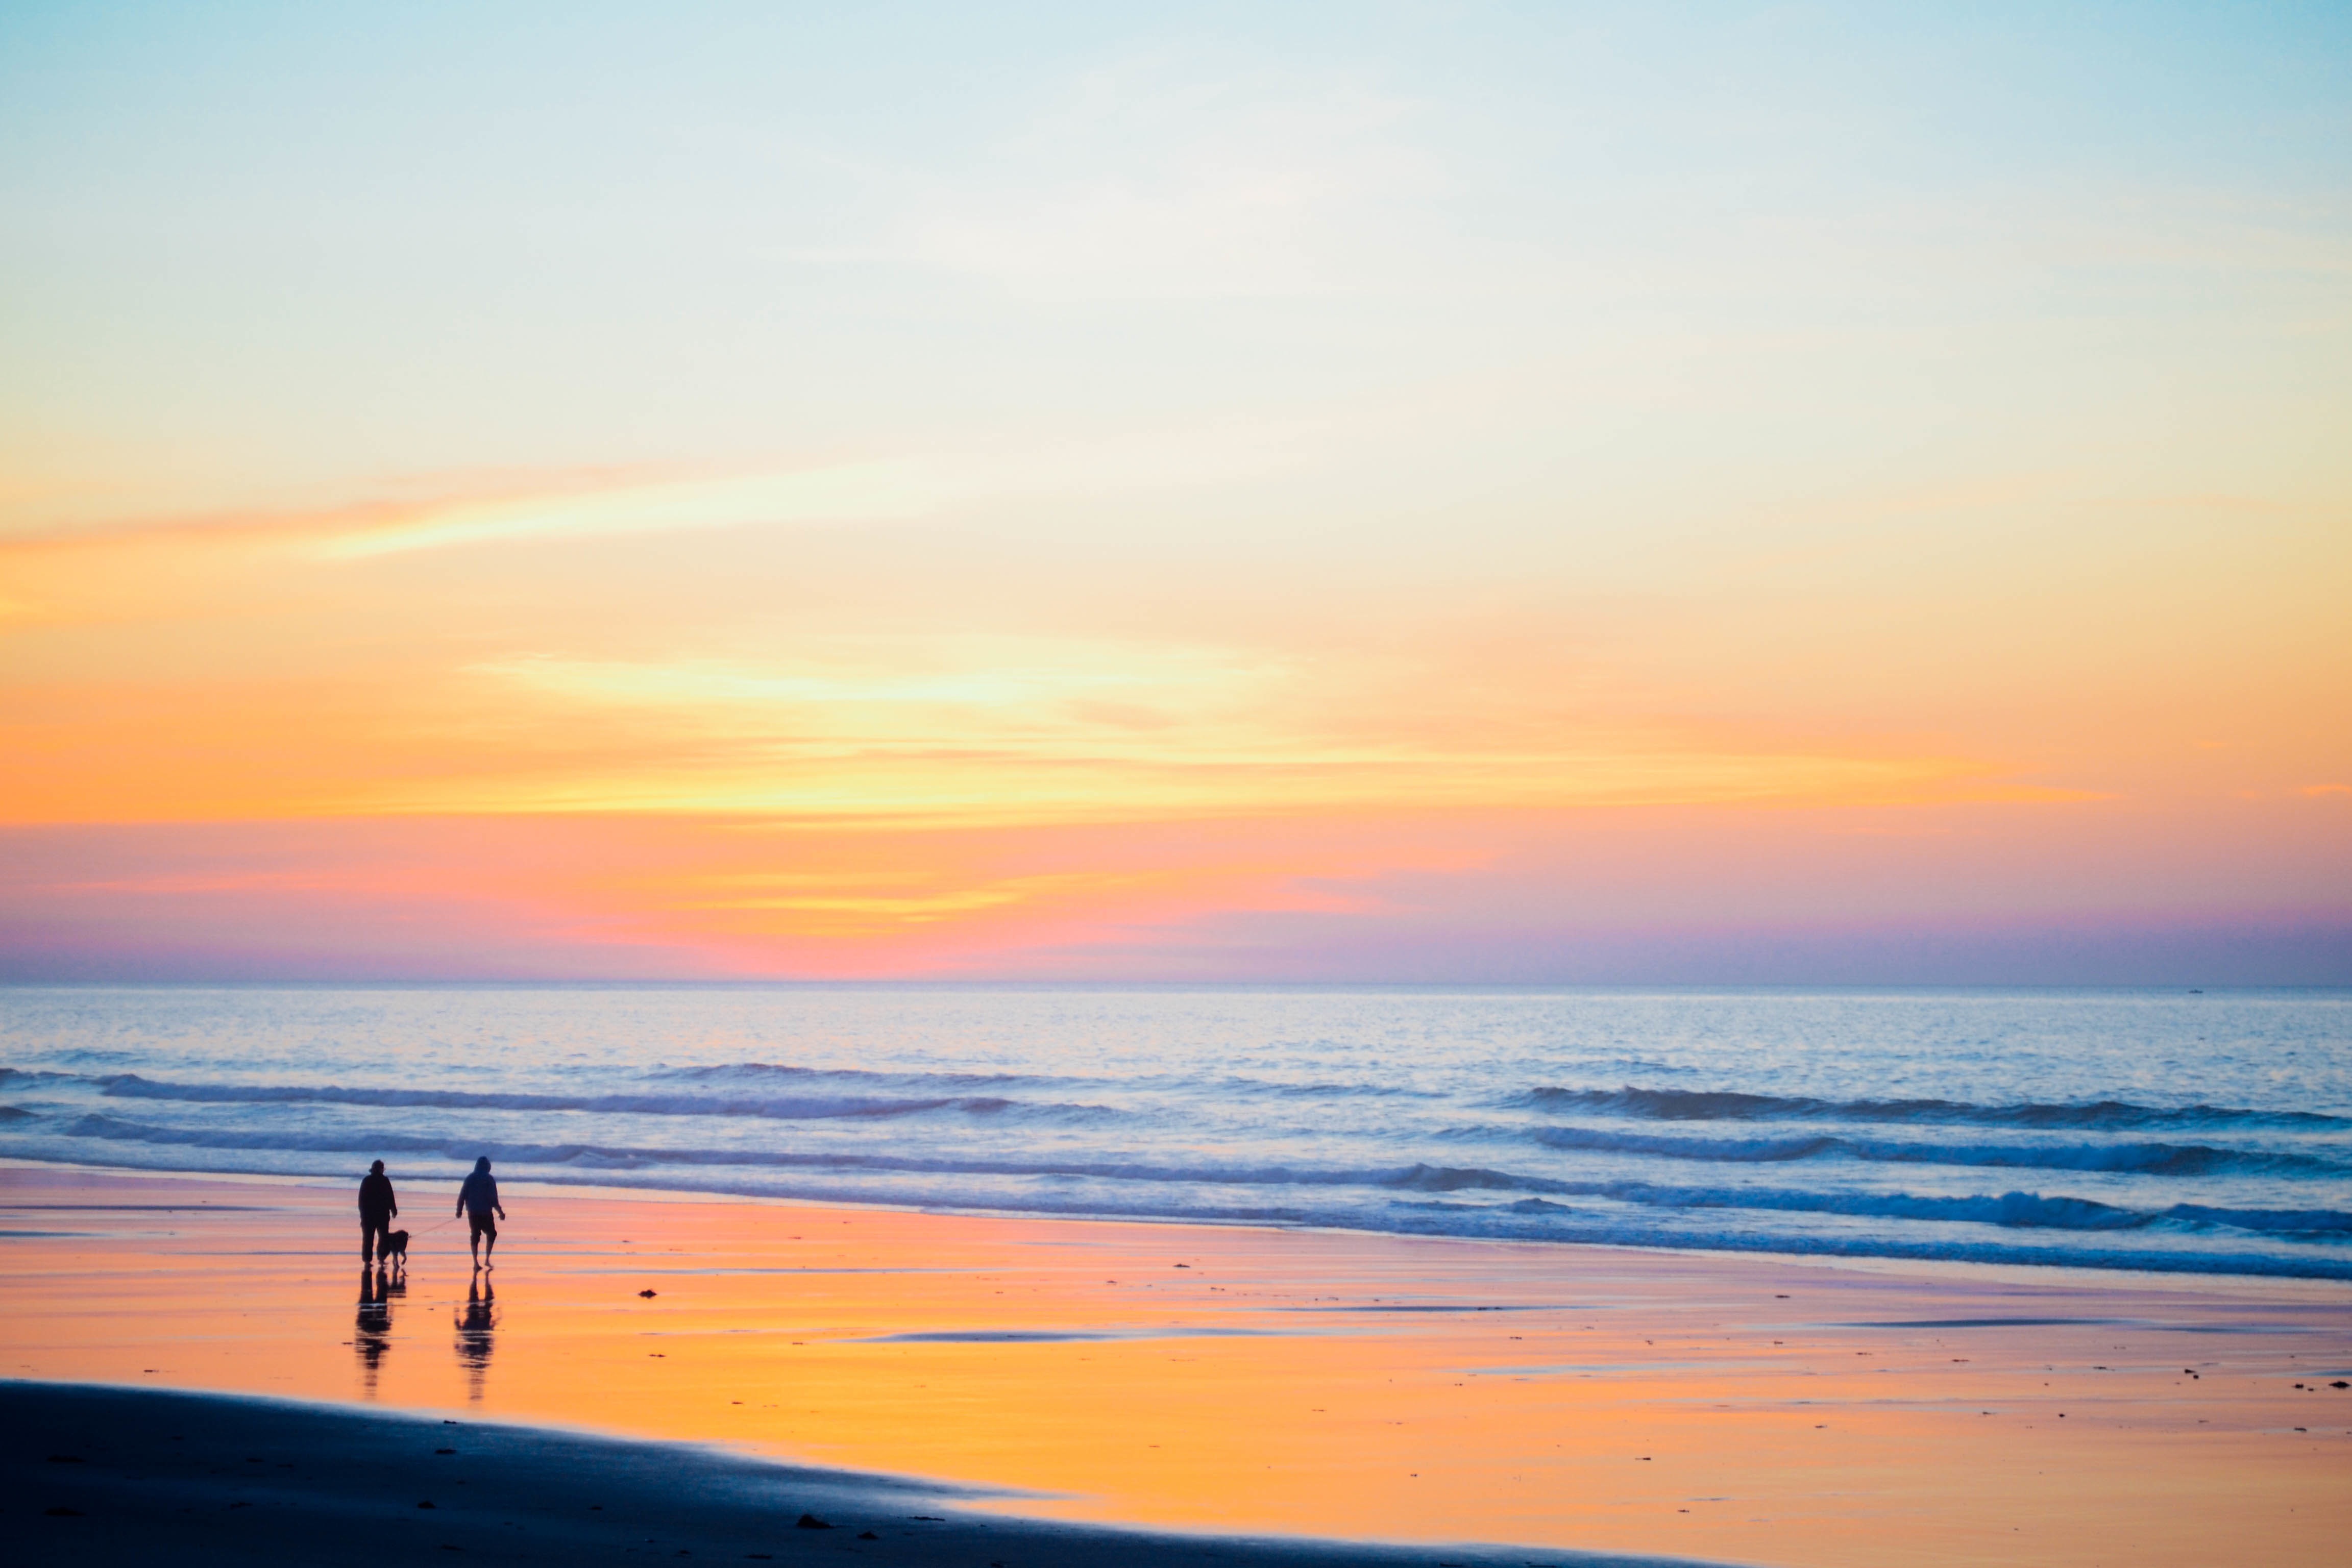
beach, sea, coast, outdoor, ocean, horizon, walking, people, sunrise, sunset, sunlight, morning, shore, wave, dawn, dog, dusk, evening, romance, together, afterglow, beach sunset, sunset beach, walking people, couple walking, wind wave